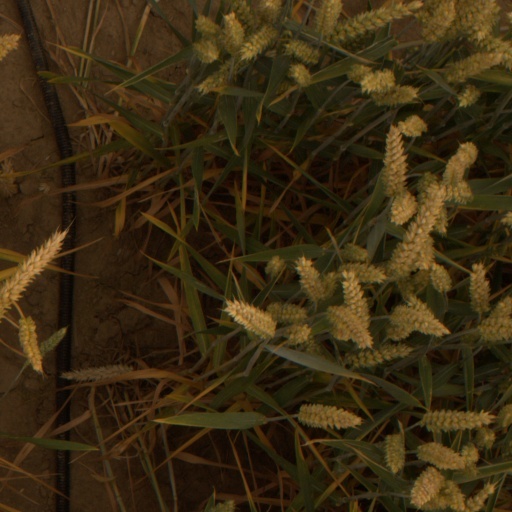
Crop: wheat